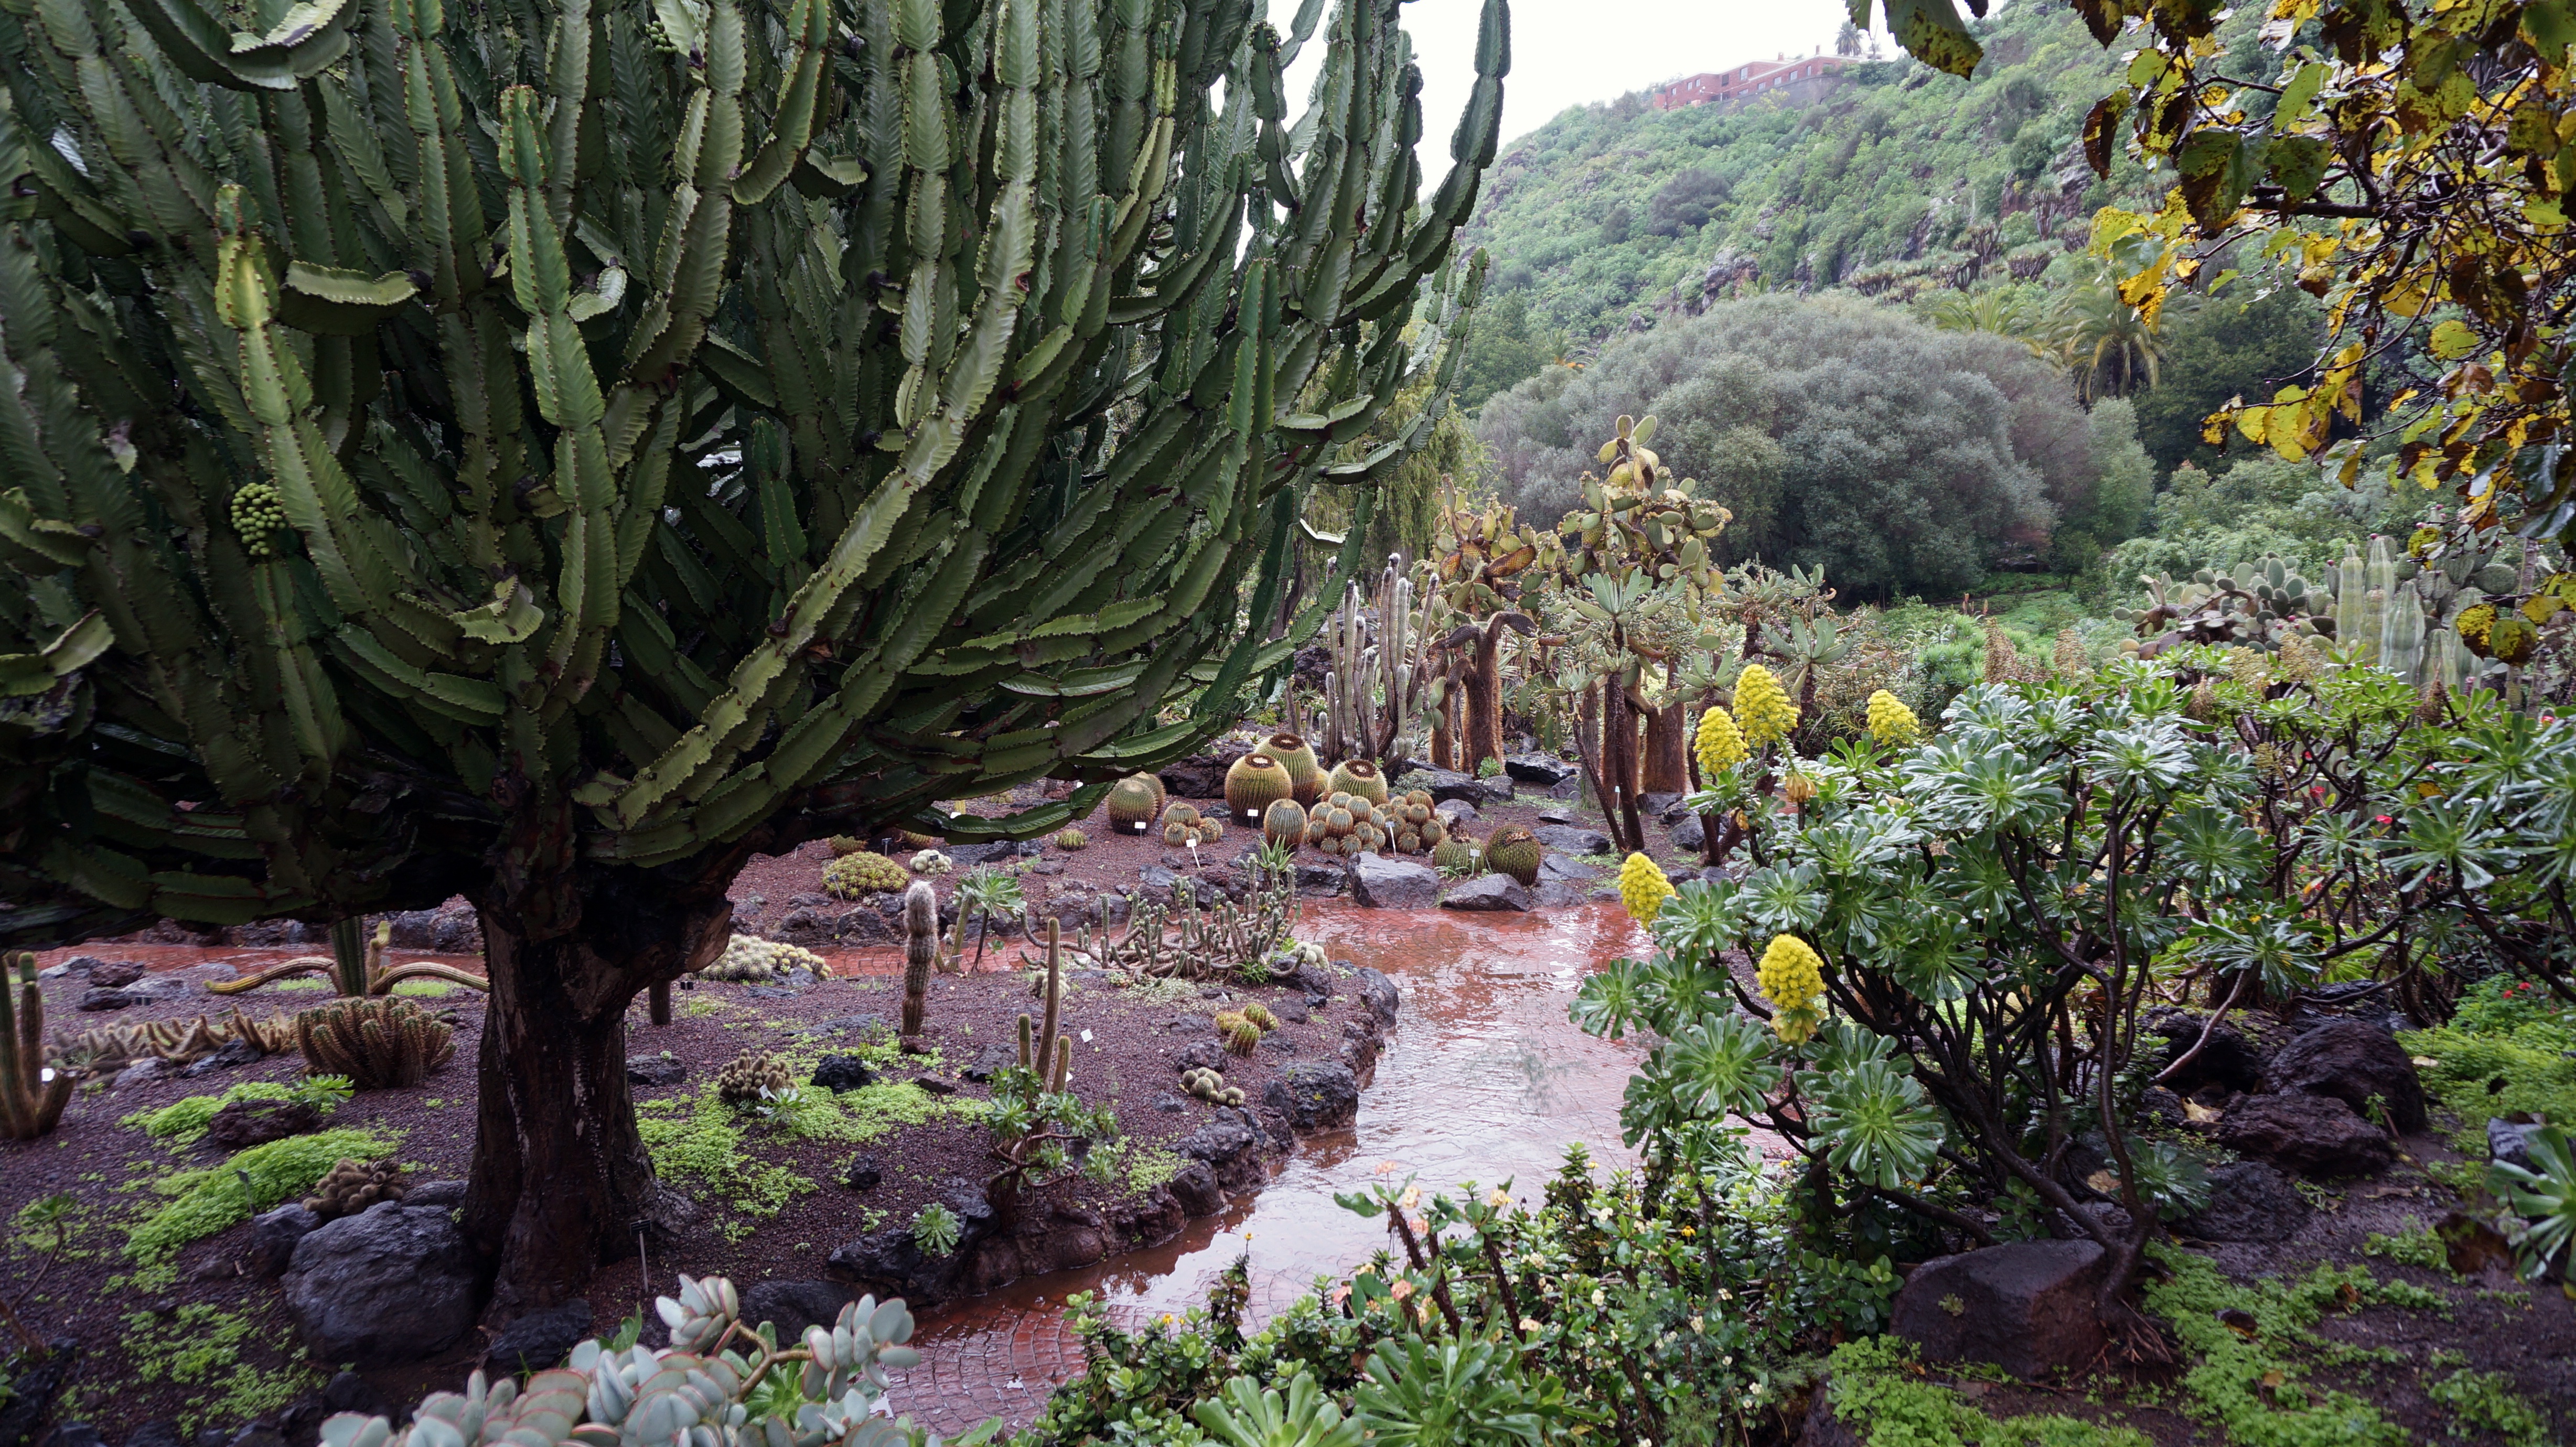
tree, nature, cactus, plant, flower, bloom, botany, garden, flora, plants, vegetation, shrub, botanical garden, woodland, canary islands, subtropical, flowering plant, land plant